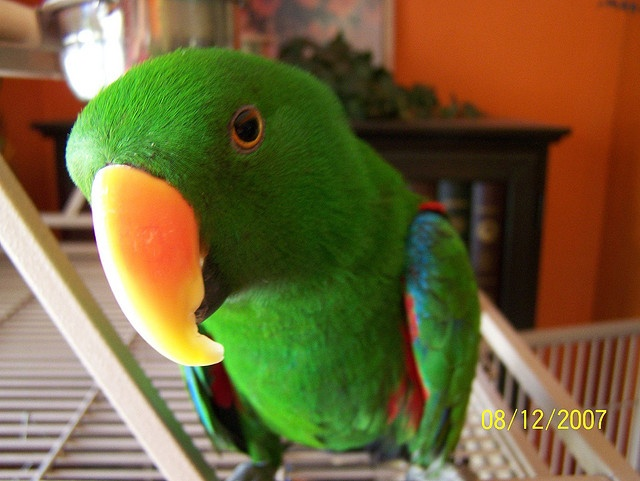
A colorful bird standing on top of a cage.
a close up of a bright green bird on a cage
A parrot outside of it's cage in a home.
Large bird seen standing on top of cage in residence.
A green parrot with blue and red on it's wings looking into the camera.